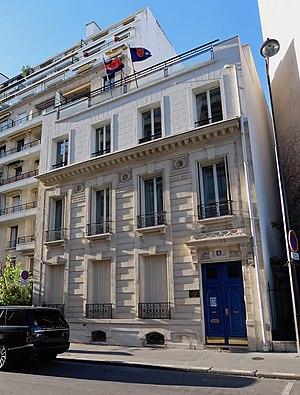
Ambassade du Cambodge en France, 4 rue Adolphe-Yvon (Paris, 16e).
Les relations entre le Cambodge et la France s’exercent entre un État d’Asie du Sud-Est, le Cambodge et un autre, principalement européen, la République française, qui avait en outre exercé un protectorat sur le premier, de 1863 à 1953.
Ceci est une liste des représentations diplomatiques du Cambodge.
L'ambassade du Cambodge en France est la représentation diplomatique du Royaume du Cambodge auprès de la République française. Elle est située 4 rue Adolphe-Yvon dans le 16ᵉ arrondissement de Paris, la capitale du pays. Son ambassadeur est, depuis juillet 2016, Chem Widhya.
La rue Adolphe-Yvon est une rue du 16ᵉ arrondissement de Paris.